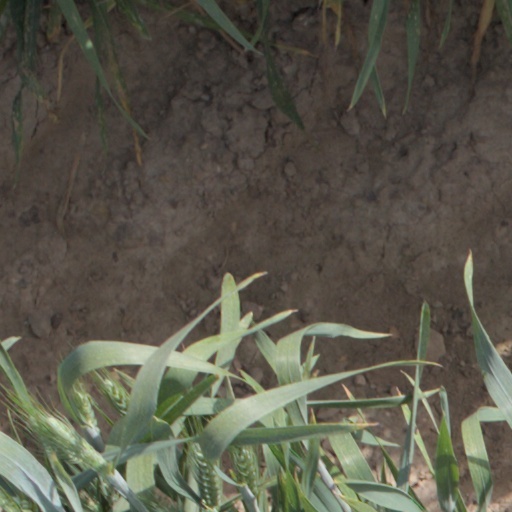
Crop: wheat